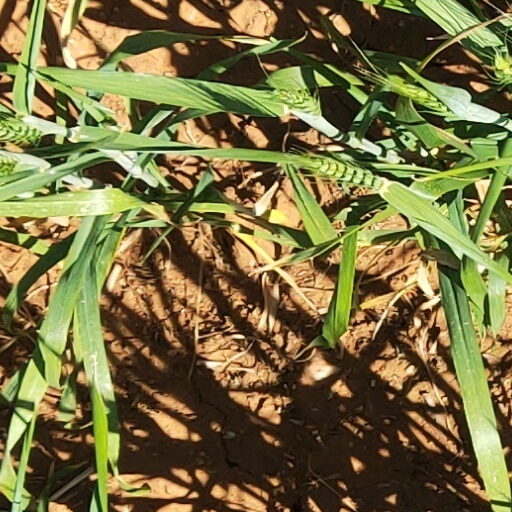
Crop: wheat